Olympiastadion (Berlin)

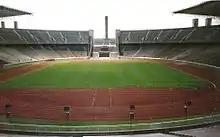
The stadium prior to renovation

The Maifeld (Mayfield) was created as a huge lawn (11.2 hectares, 28 acres) for gymnastic demonstrations, specifically annual May Day celebrations by the government. The area was surrounded by 19 metres of land elevation (62 ft), even though the Olympiastadion (to the east) was only 17 metres (55 ft) high. The total capacity was 250,000 people, with 60,000 in the large stands that extended at the west end.